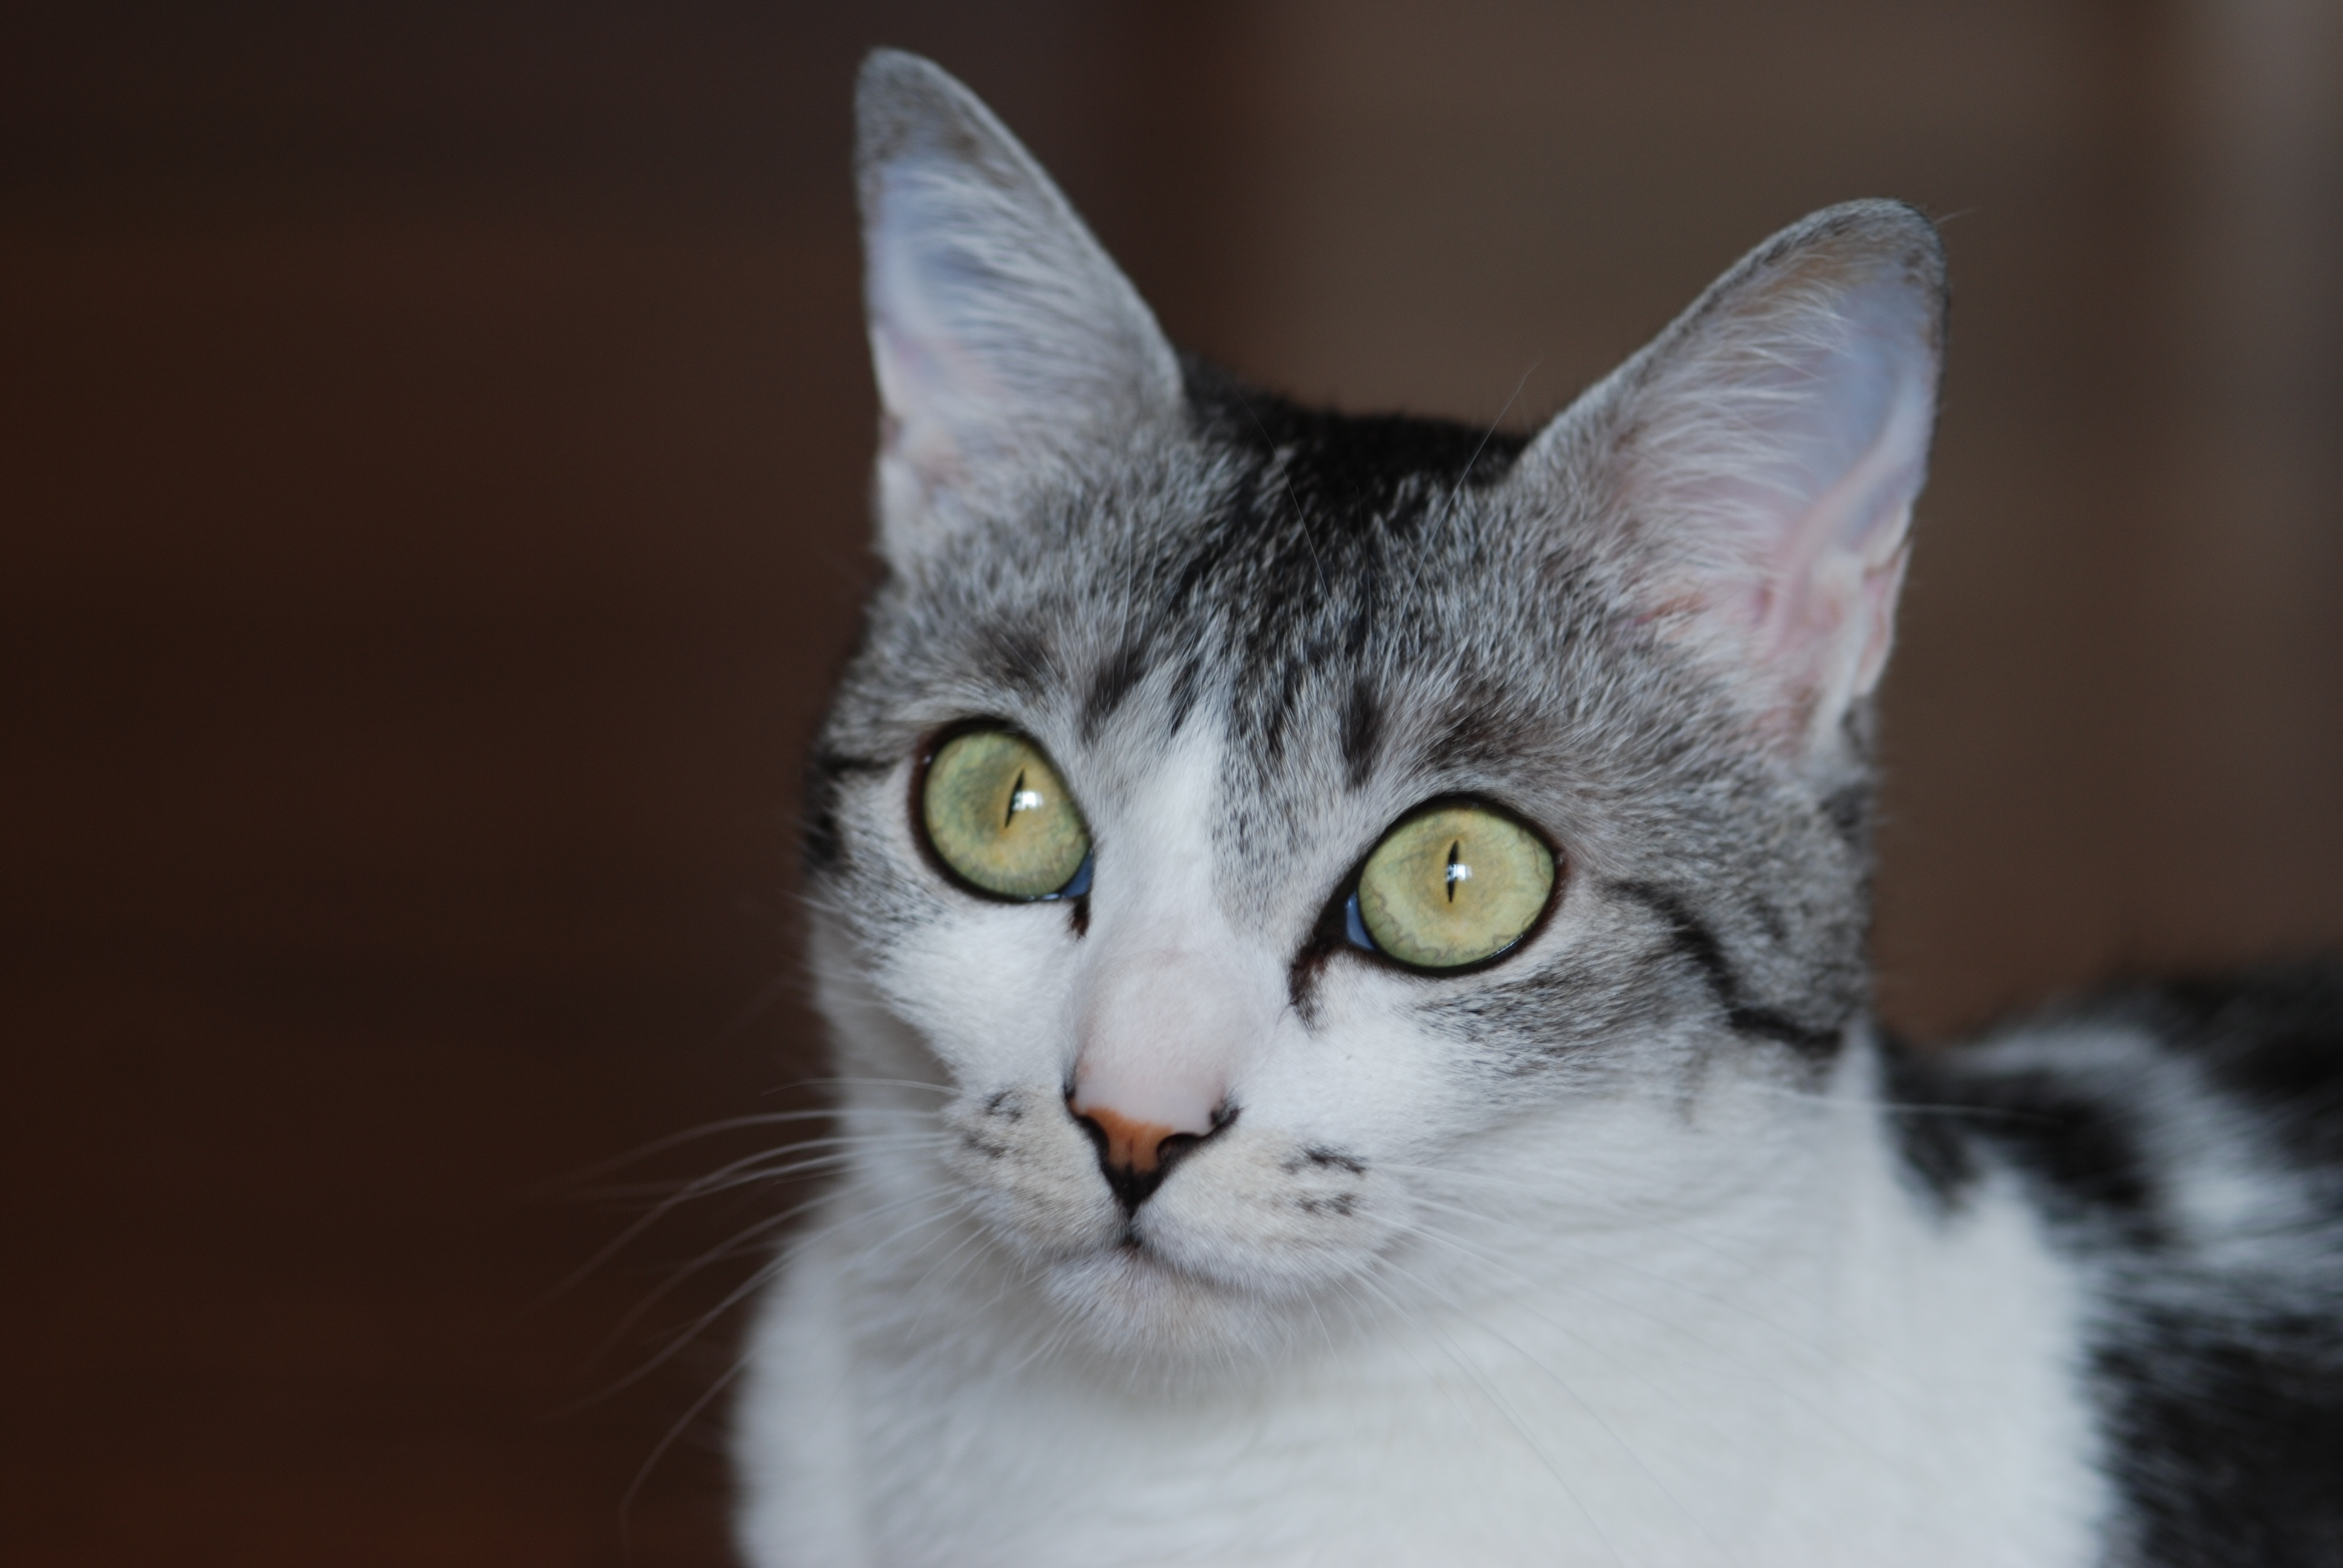
animal, cute, cat, mammal, close up, face, nose, whiskers, vertebrate, creature, european shorthair, one animal, burmilla, small to medium sized cats, cat like mammal, domestic short haired cat, american shorthair, japan cat, female cat, sabaneko, mackerel pattern